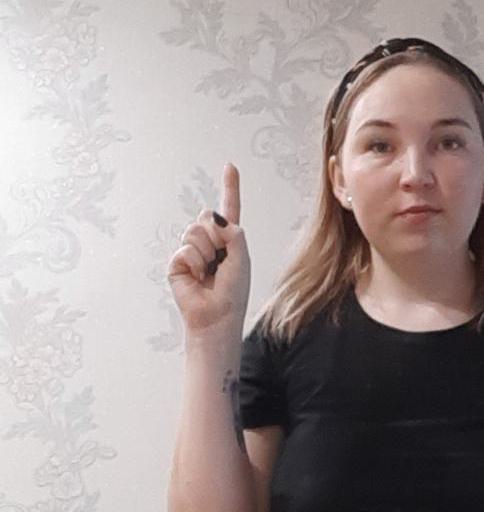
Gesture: one